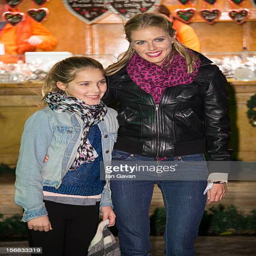
actor and woman attend the launch party